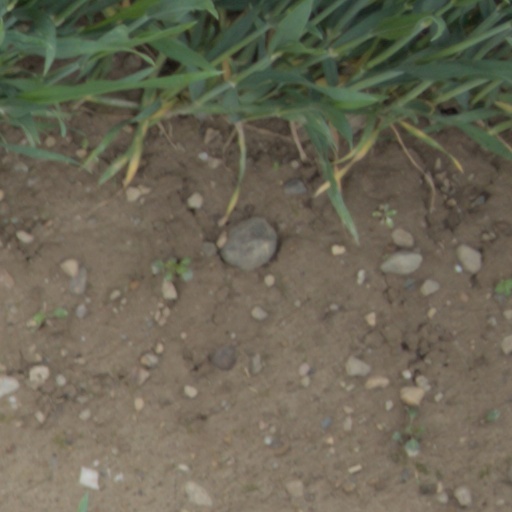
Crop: wheat